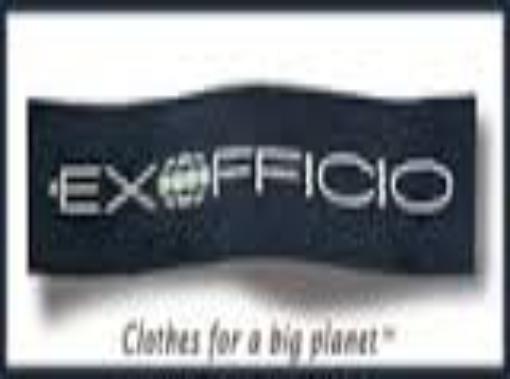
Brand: Exofficio
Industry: Clothes